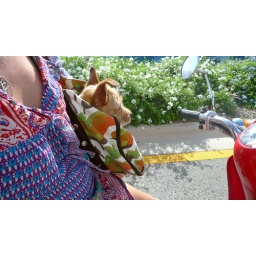
me and a scoot and a dog in my bag